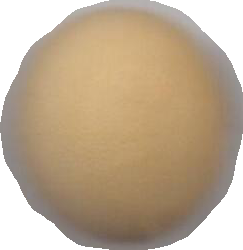
Variety: Dega